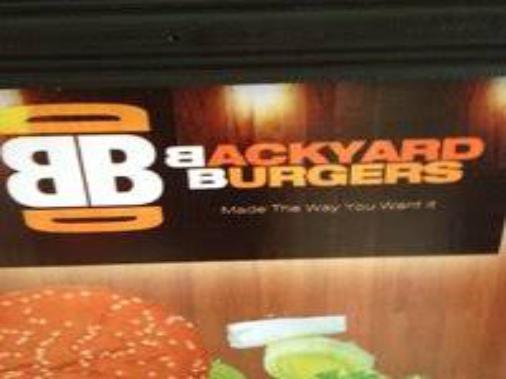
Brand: Back Yard Burgers
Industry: Food